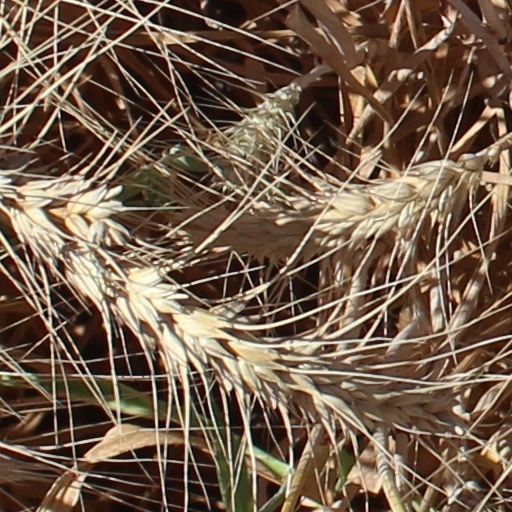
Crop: wheat